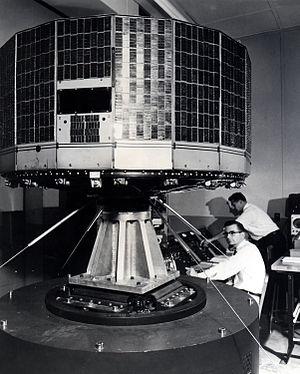
L’histoire de la météorologie connait trois périodes. Très tôt, durant l'Antiquité, les hommes essaient d'interpréter les phénomènes météorologiques qui rythment leur vie, le plus souvent les considérant comme une volonté des Dieux. Durant cette période, les Chinois sont les premiers à avoir une démarche rigoureuse face aux phénomènes météorologiques : ils effectuent des observations de manière régulière. Les Grecs sont les premiers à adopter une approche d'analyse et d'explication rationnelle. À cette époque, la météorologie regroupe de nombreux domaines comme l'astronomie, la géographie ou encore la sismologie.